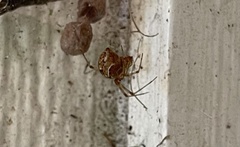
Species: Parasteatoda_tepidariorum